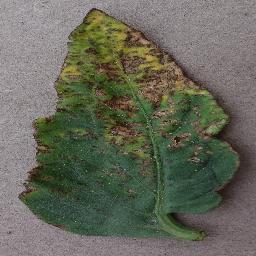
Label: Tomato___Bacterial_spot